Squatting in Guyana

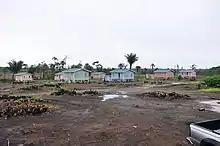
Little Red Village near Lake Tapakuma. Little Red Village is a reallocation project for people living in shanty towns.

The Ministry of Housing and Water said in 2005 that it would regularize 165 squatted settlements by the following year. Between 2015 and 2020, the country was ruled by a coalition of A Partnership for National Unity (APNU) and Alliance for Change (AFC). "The Guyana Times" then accused the Guyana Lands and Surveys Commission of giving land to APNU and AFC members.